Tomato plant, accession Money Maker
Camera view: tilt-top (135 deg); turntable rotation: 210 degrees
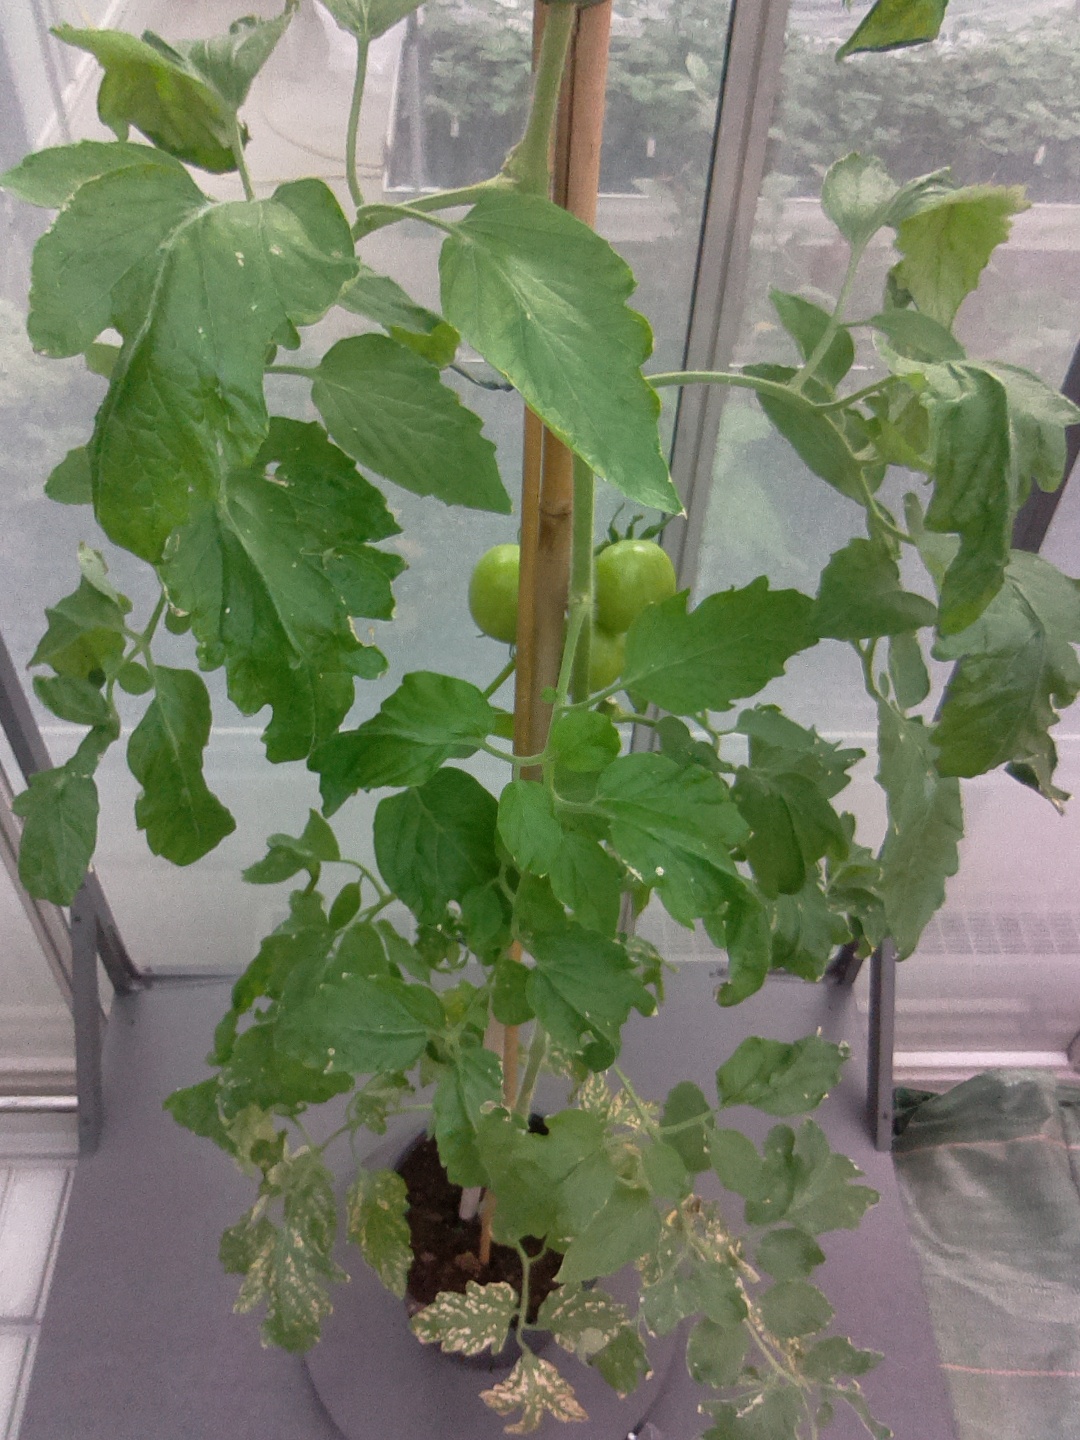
BBCH growth stage 73: 30%-40% of final fruit size